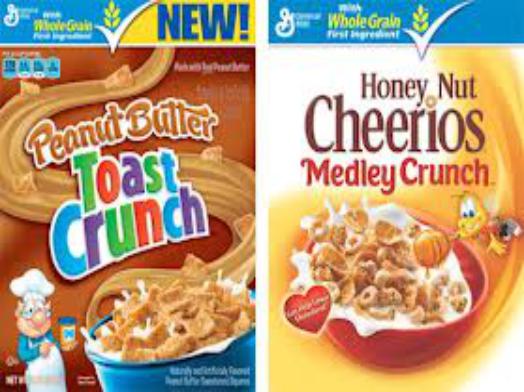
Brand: Honey Nut Cheerios
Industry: Food